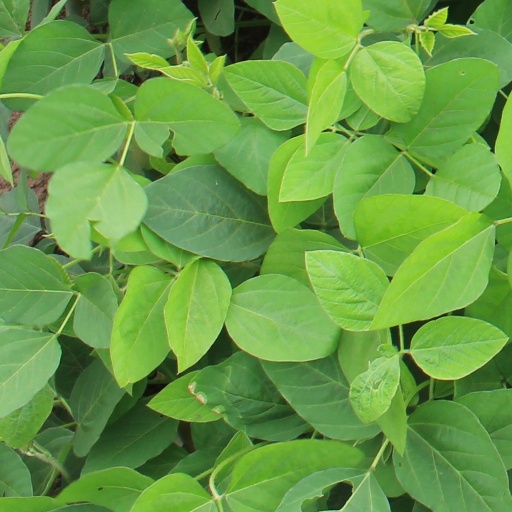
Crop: soybean